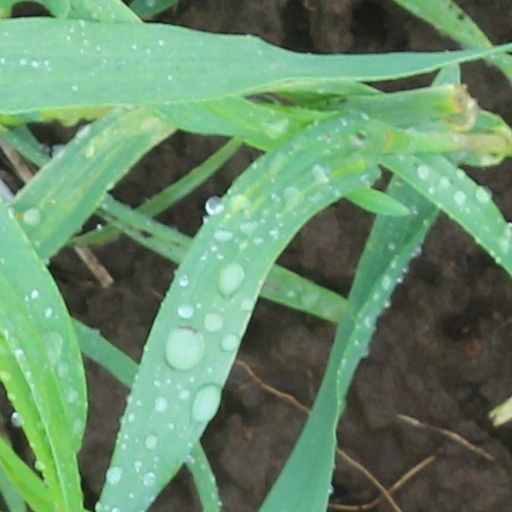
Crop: wheat